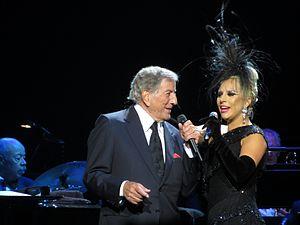
Stefani Germanotta, dite Lady Gaga, née le 28 mars 1986 dans le quartier de Manhattan, à New York, est une auteure-compositrice-interprète, actrice et danseuse américaine.